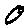
Label: 0